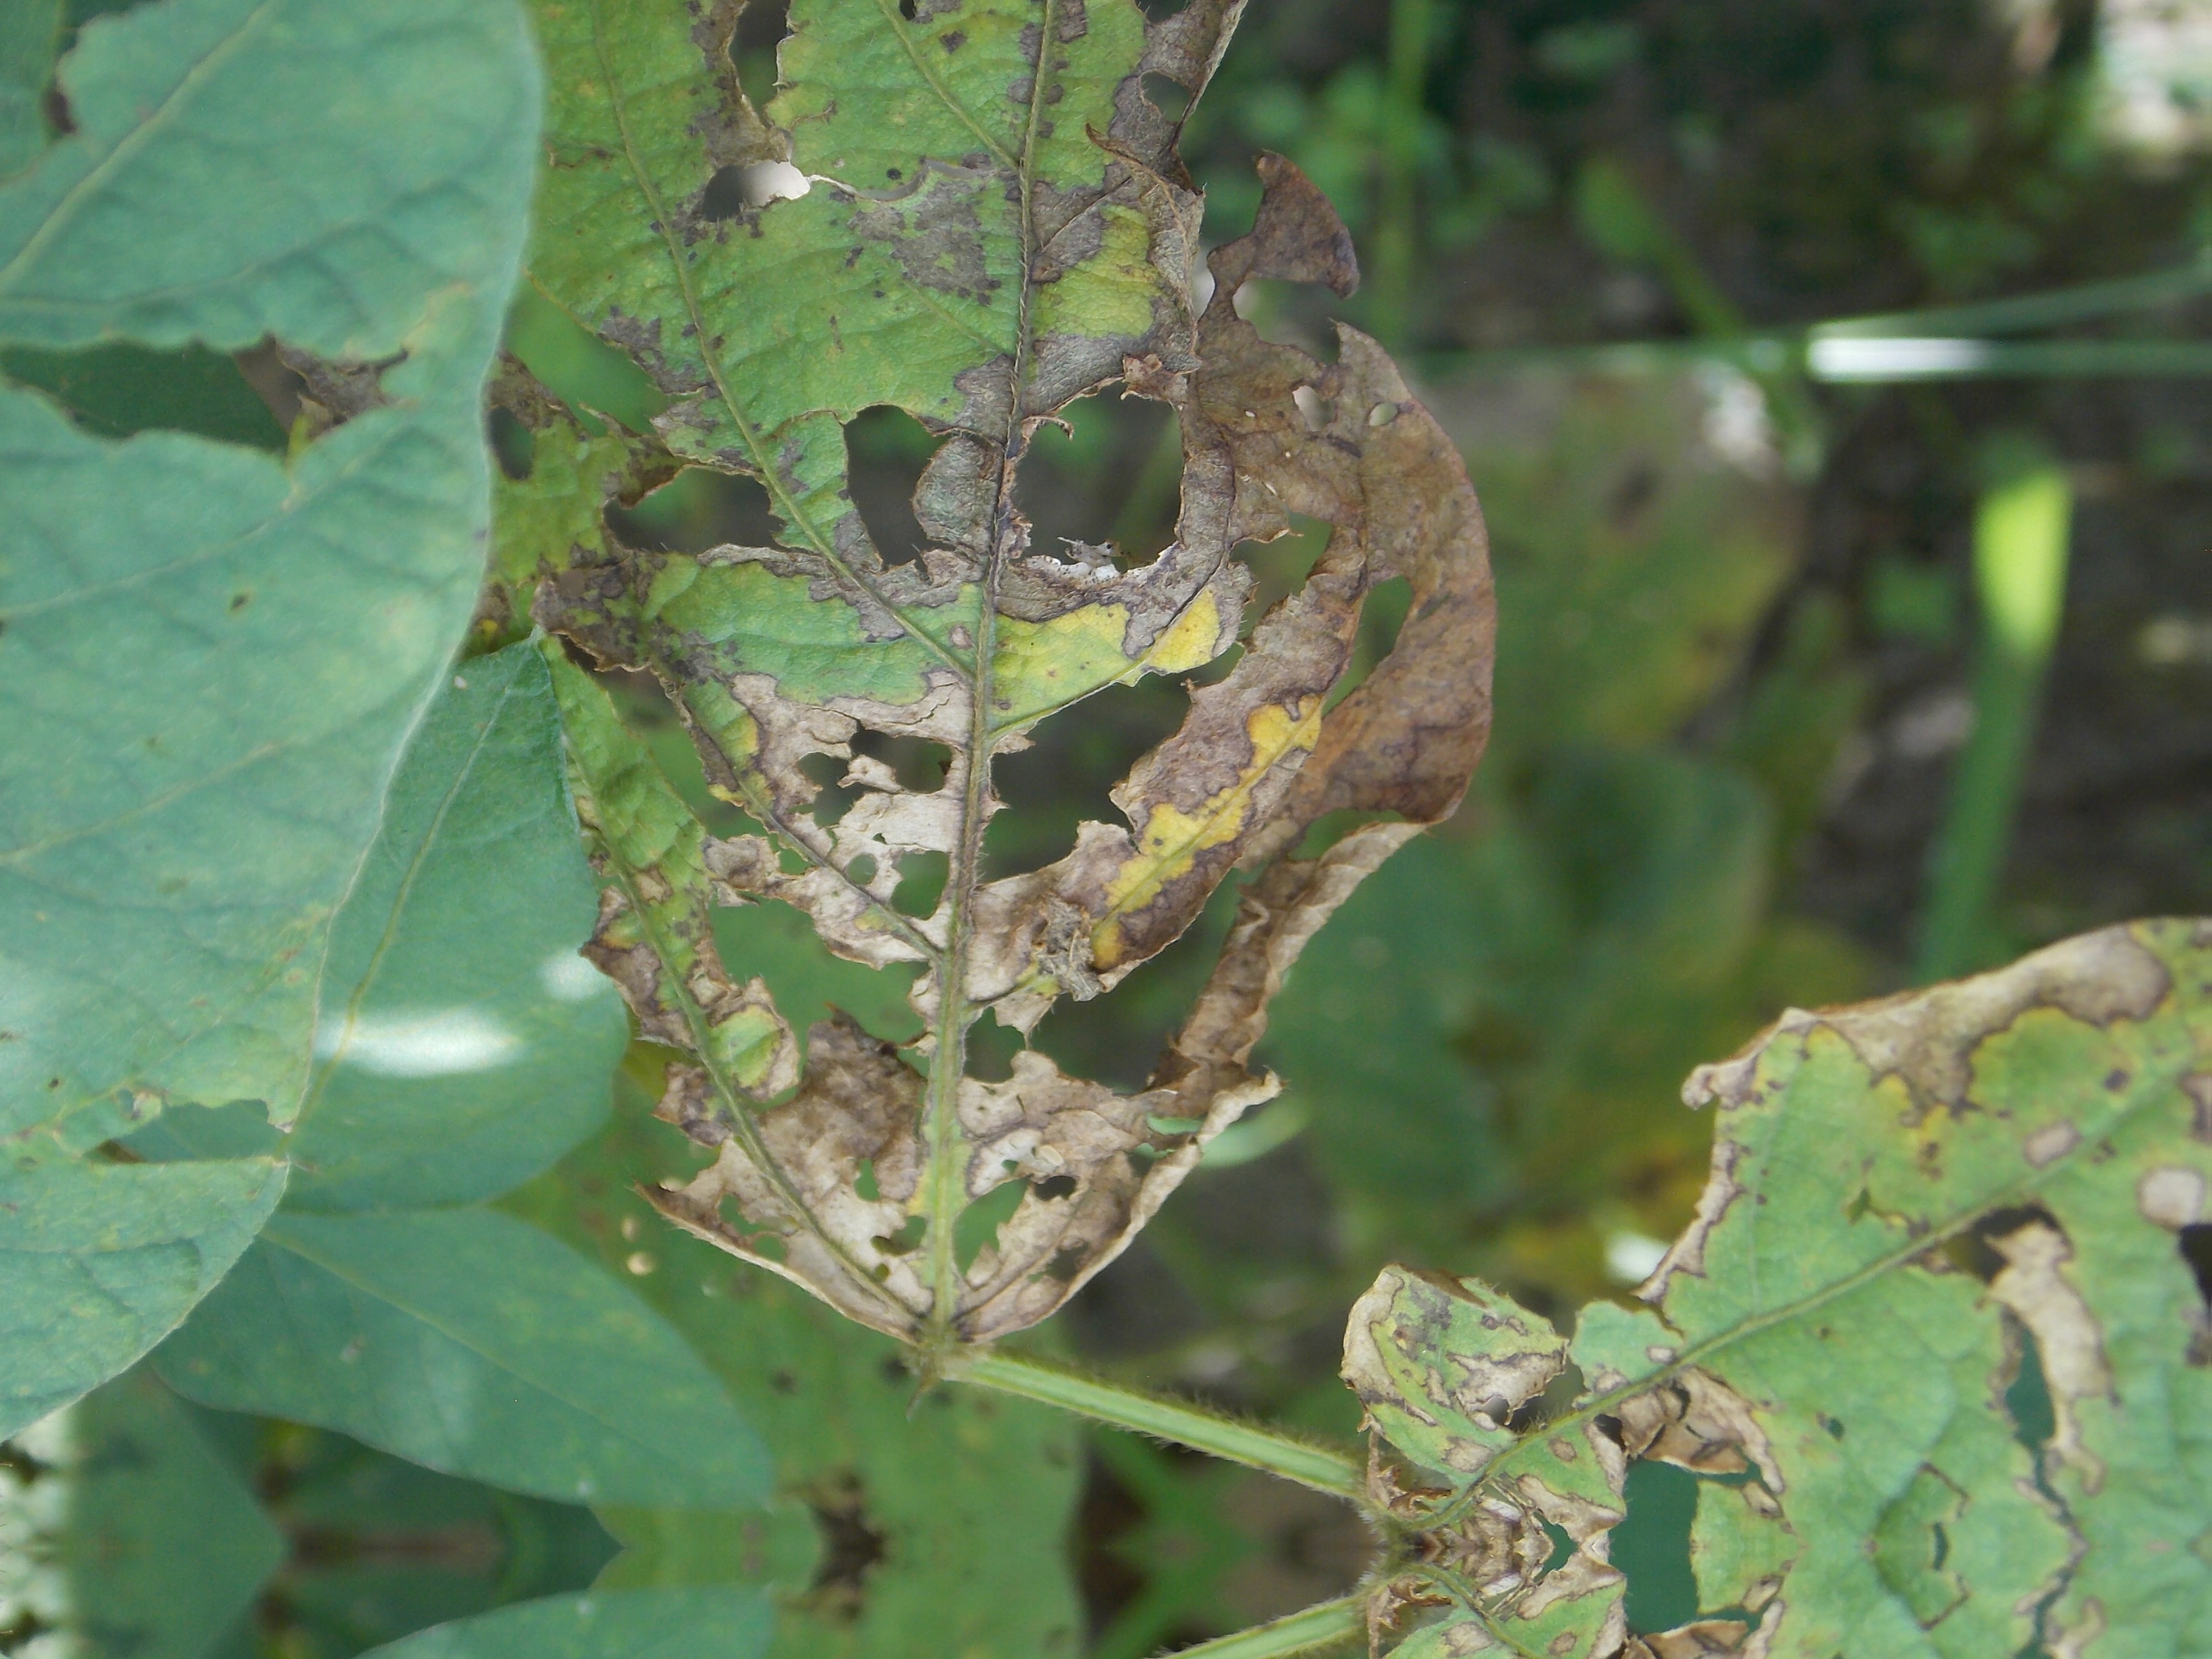
Label: Disease